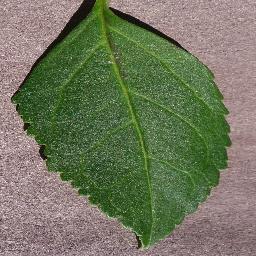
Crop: cherry
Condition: (including_sour)_healthy